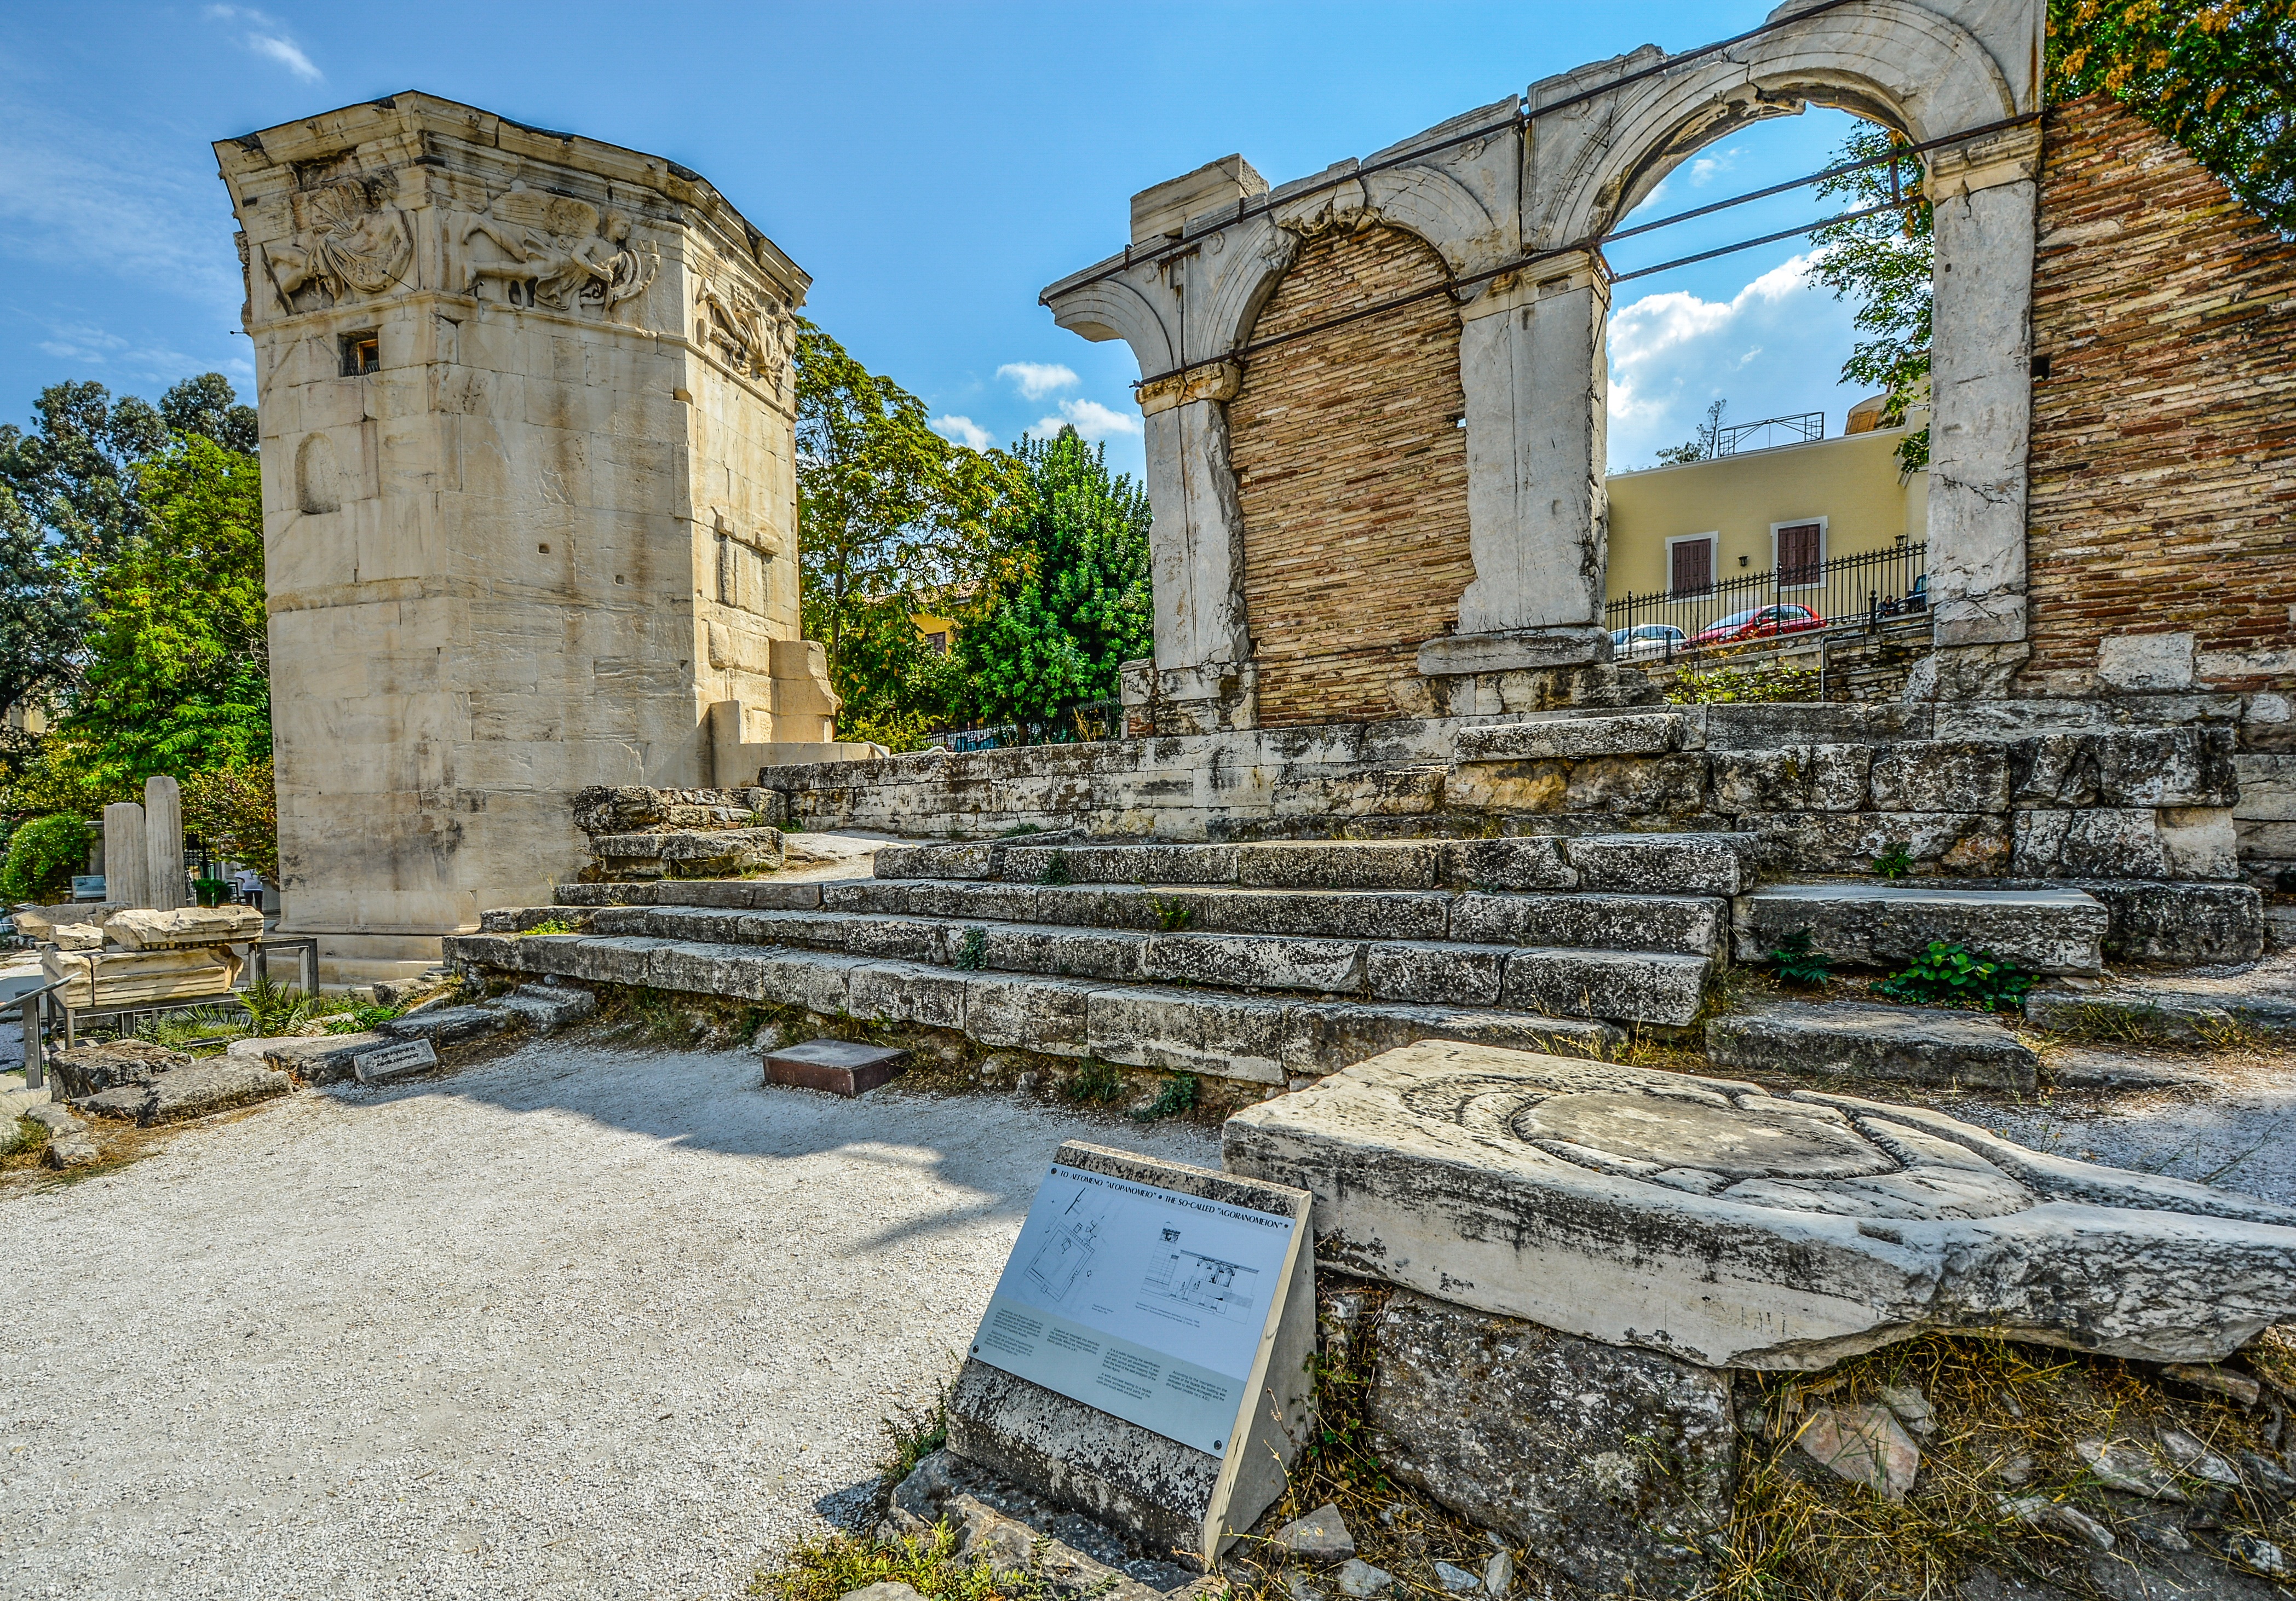
rock, architecture, town, building, wall, monument, village, greek, tower, historic, fortification, ruins, monastery, greece, archeology, history, estate, athens, agora, ancient history